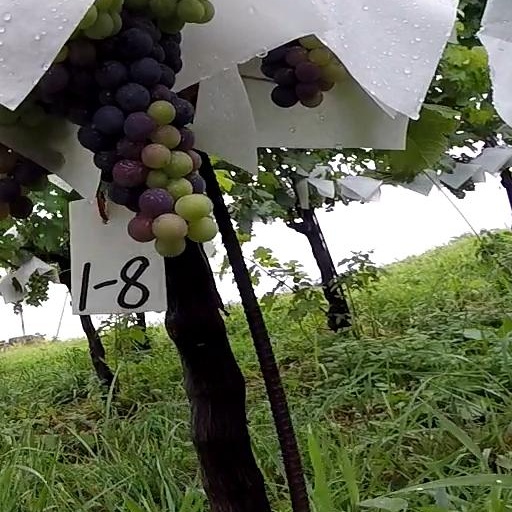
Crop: grape